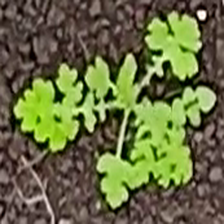
Weed species: Gajar_gavat_(Parthenium hysterophorus)